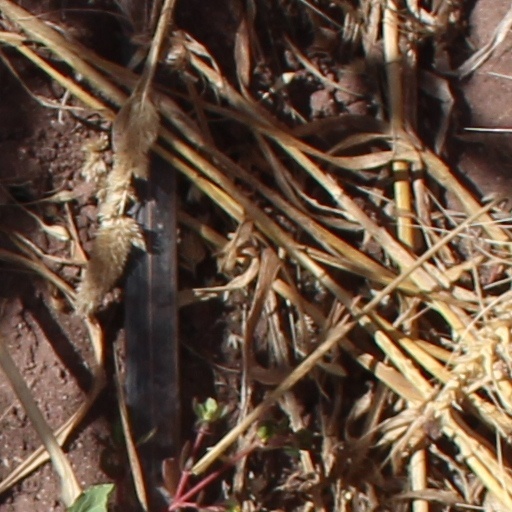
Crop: wheat